Disneyland with the Death Penalty

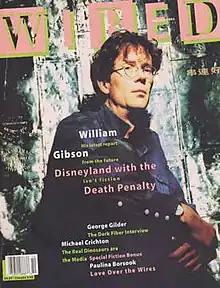
Cover of "Wired" issue 1.4, where the article debuted

The Singapore government responded to the publication of the article by banning "Wired" from the country. The phrase "Disneyland with the death penalty" became a famous and widely referenced description for the nation, adopted in particular by opponents of Singapore's perceived authoritarian nature. The city-state's authoritarian and austere reputation made it difficult to shake the description off; "Creative Review" hailed it as "famously damning", while "The New York Times" associate editor R. W. Apple Jr. defended the city-state in a 2003 piece as "hardly deserving of William Gibson's woundingly dismissive tag line".